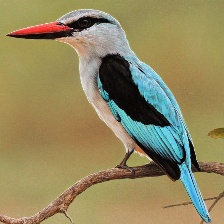
Species: WOODLAND KINGFISHER
Scientific name: HALCYON SENEGALENSIS